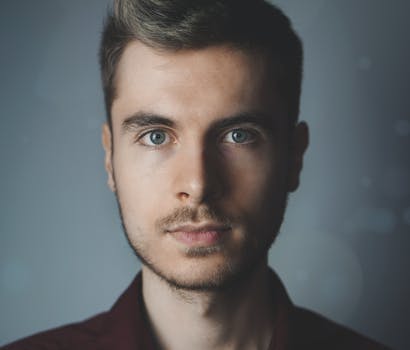
Label: No Watermark